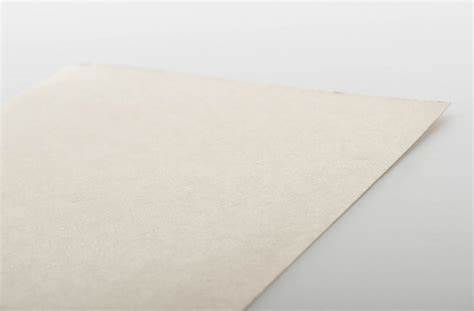
Waste category: paper